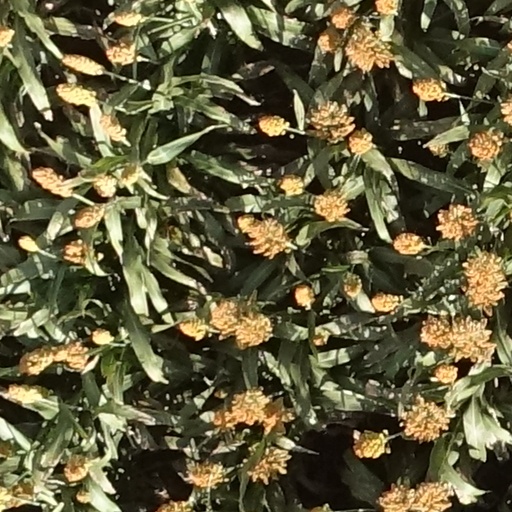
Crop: sorghum